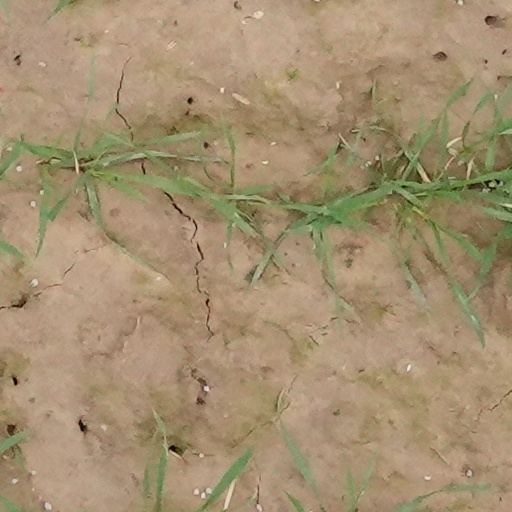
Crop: wheat